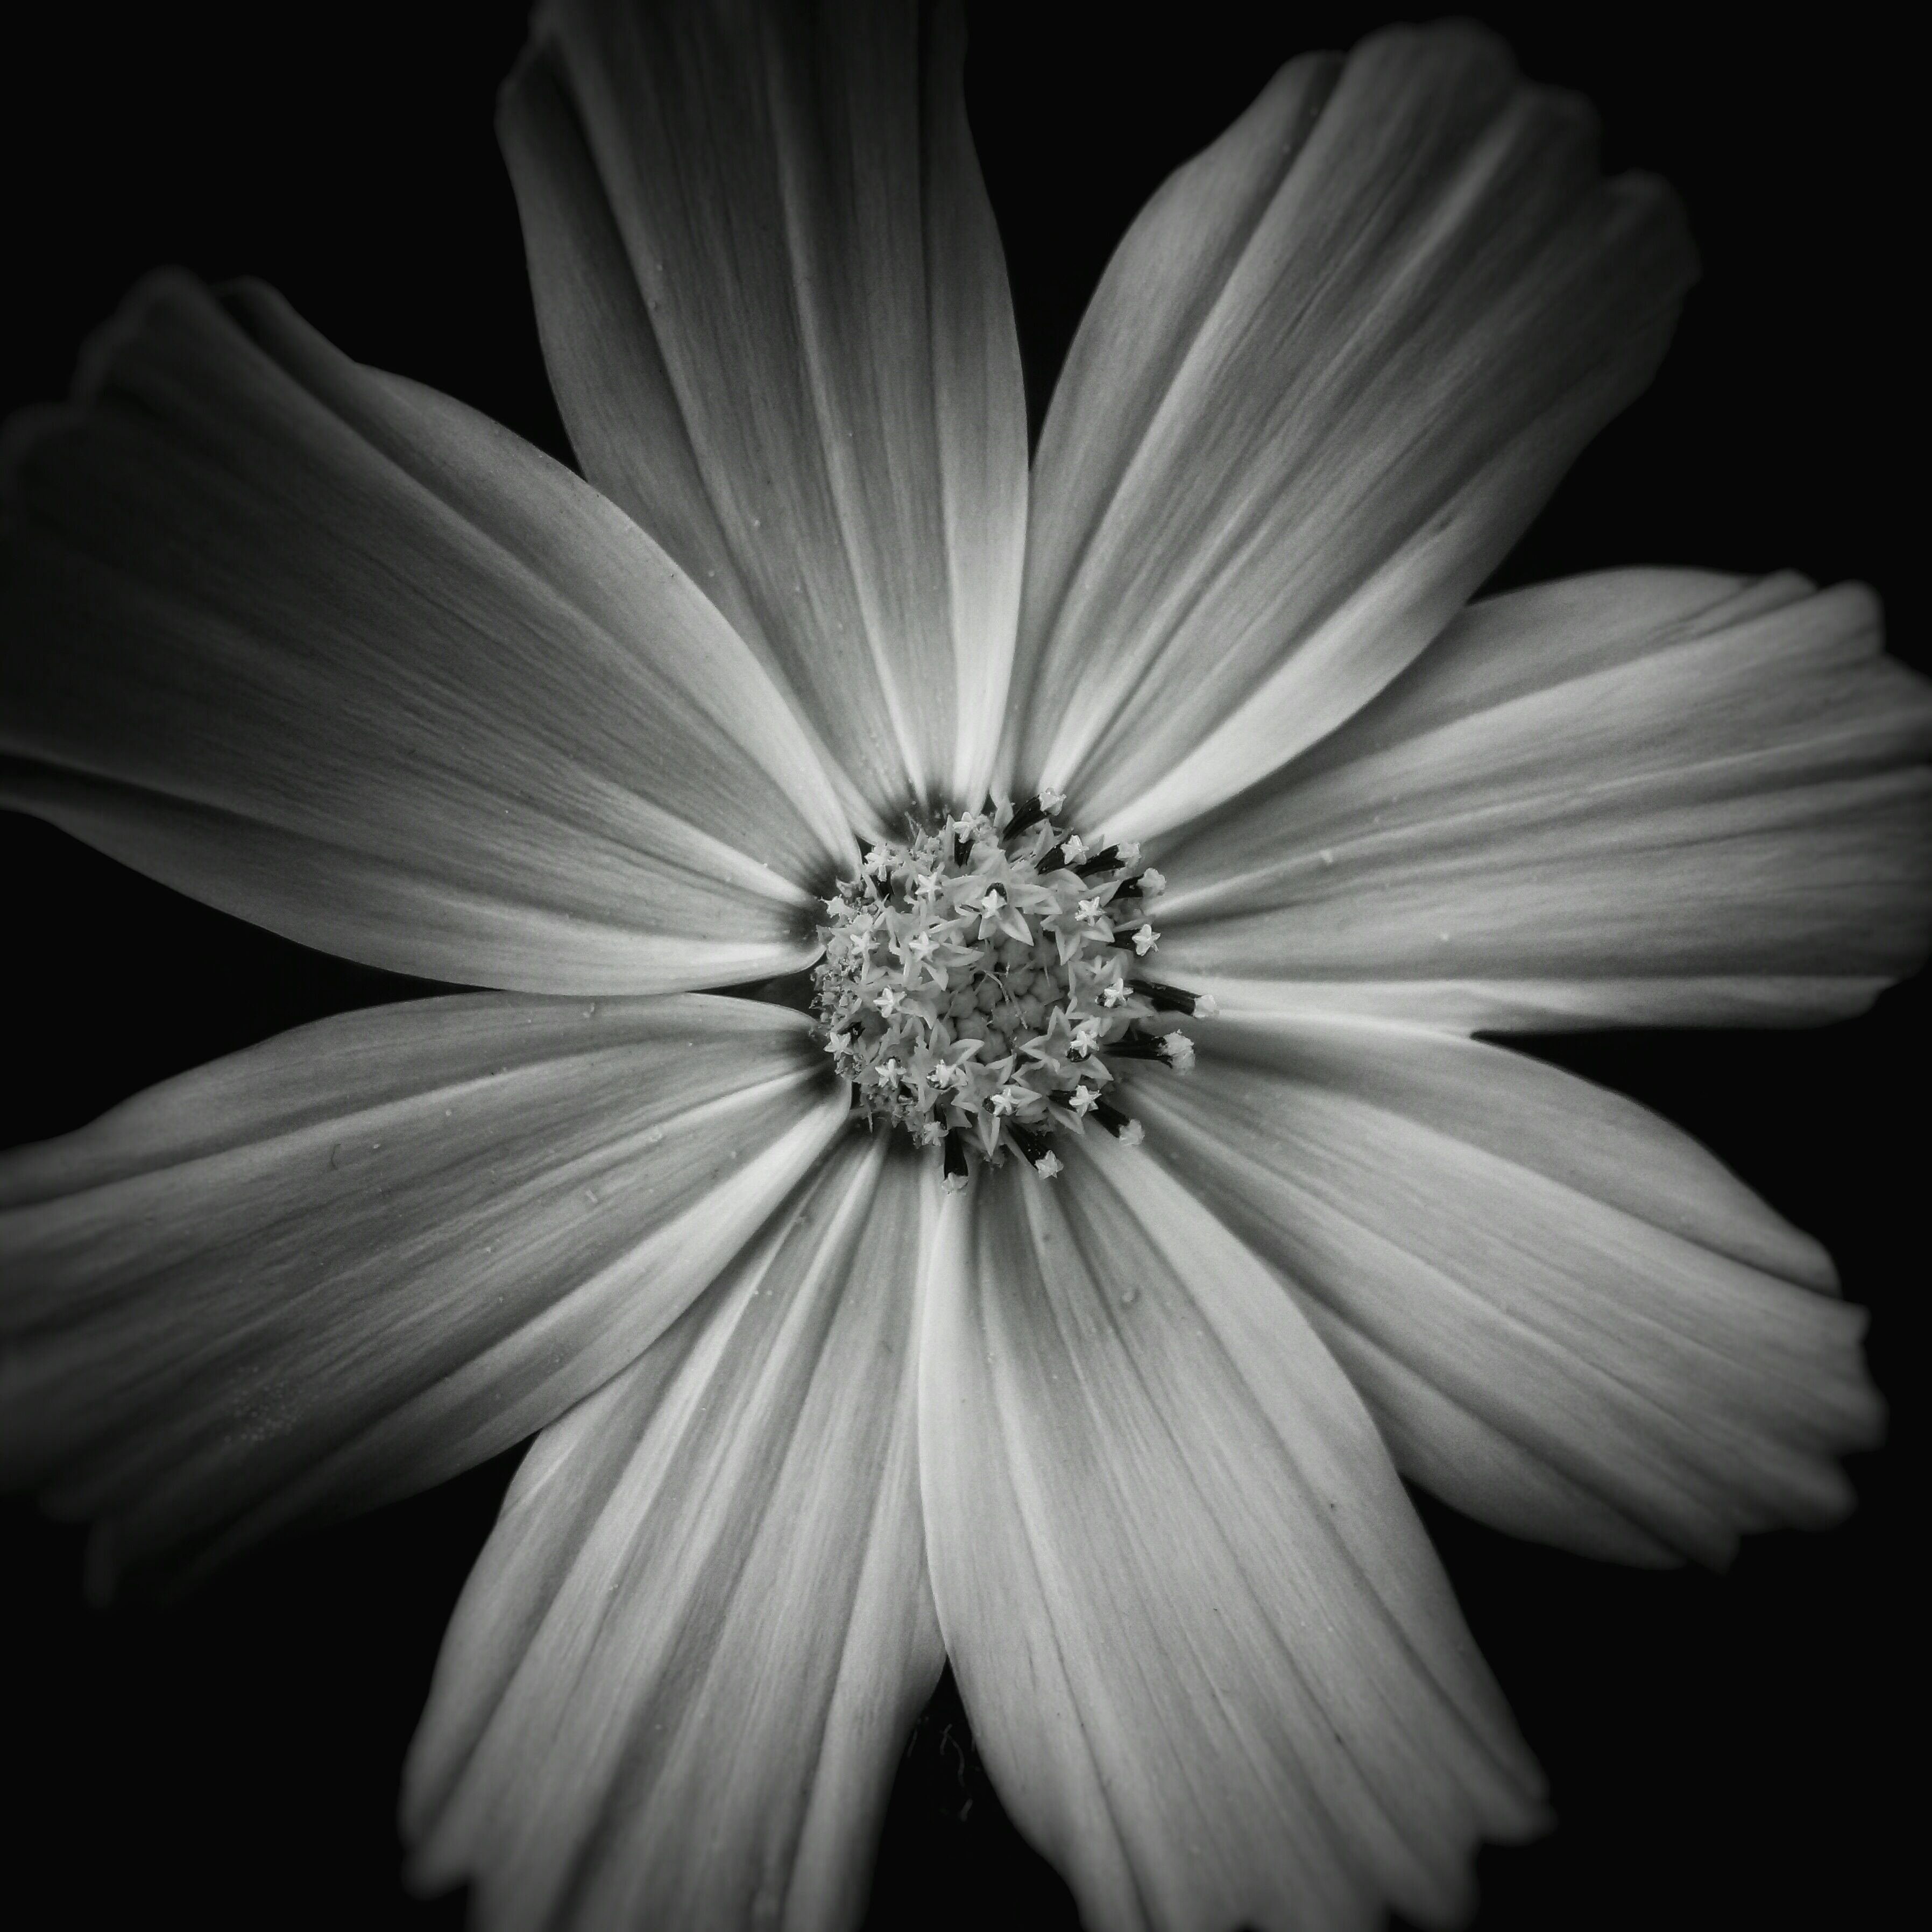
wing, black and white, plant, white, photography, flower, petal, black, monochrome, flora, close up, symmetry, macro photography, daisy family, still life photography, monochrome photography